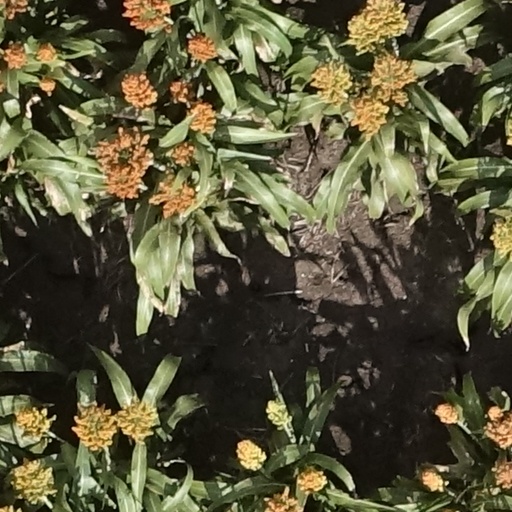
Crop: sorghum